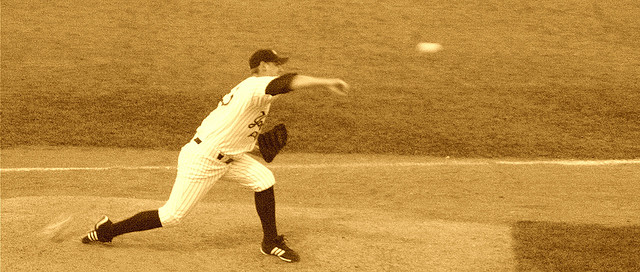
user: Given an image and a question. Answer the question in a short answer. Question: What is the name of this position in baseball? Short Answer:
assistant: pitcher